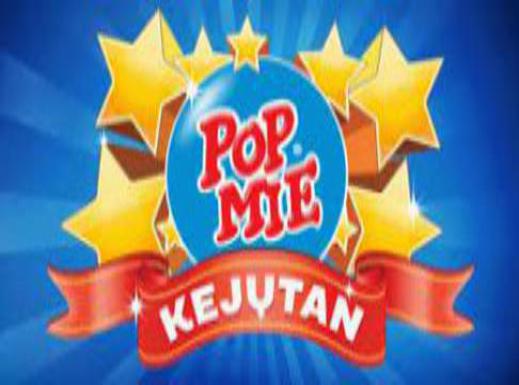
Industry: Food